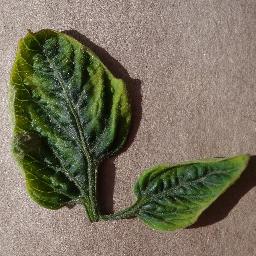
Label: Tomato___Tomato_Yellow_Leaf_Curl_Virus